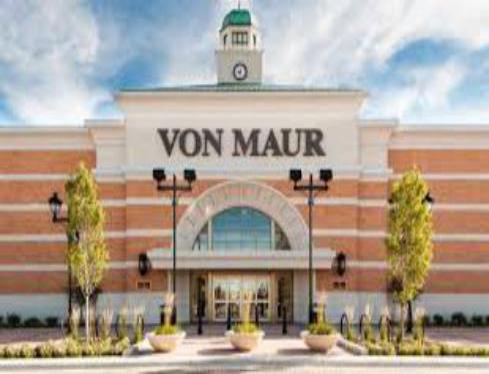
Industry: Others